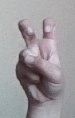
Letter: toot